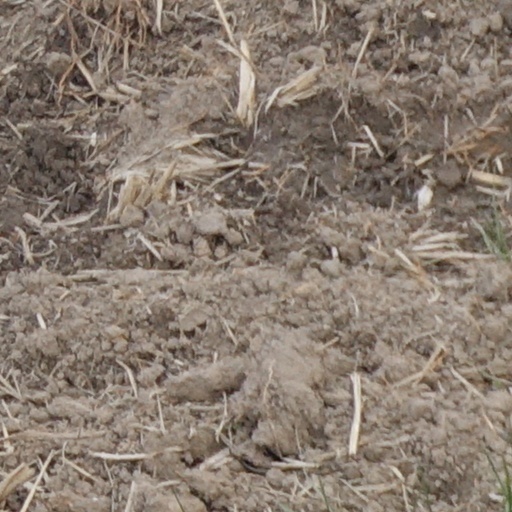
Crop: wheat